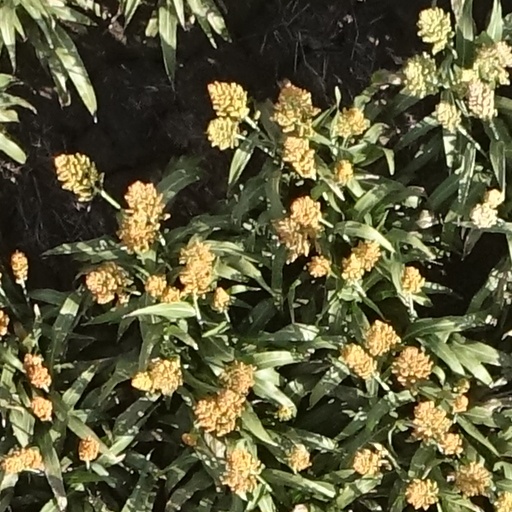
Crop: sorghum